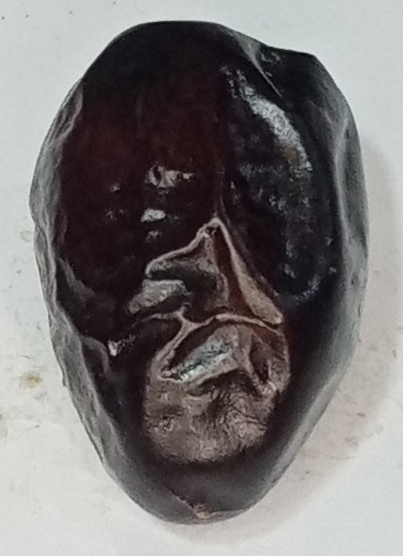
Variety: kupro
Size: large
Grade: grade-2